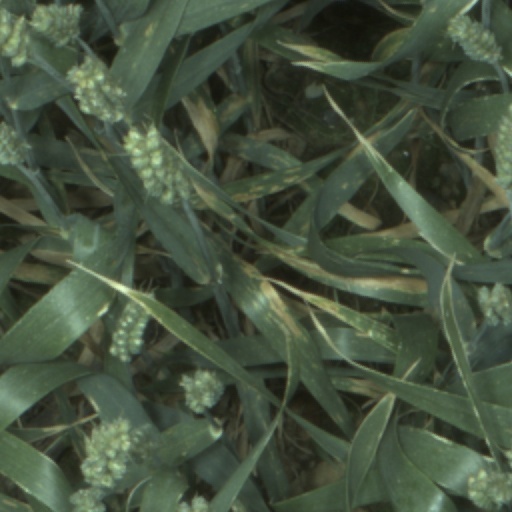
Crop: wheat